Celmira Sacramento

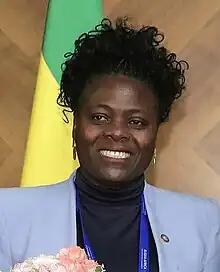
Sacramento in 2023

Celmira de Almeida do Sacramento dos Santos Lourenço (born 1975) is a Santomean politician who has been speaker of the National Assembly since November 2022.